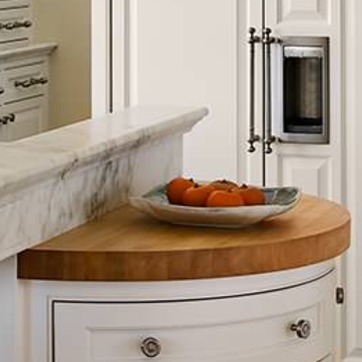
Material: food